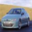
Label: automobile